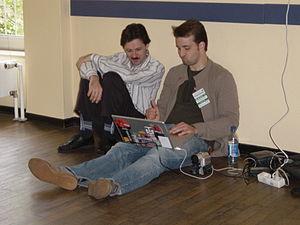
Jean-Baptiste Soufron, né en 1978, est une personnalité française, haut fonctionnaire et avocat français du Barreau de Paris. Impliqué dans de nombreuses activités associatives et militantes, il a été le premier directeur juridique de la Wikimedia Foundation, directeur au sein de Cap Digital, puis conseiller à l'économie numérique de la secrétaire d'État en charge du numérique et secrétaire général du Conseil national du numérique. Il est aujourd'hui associé au sein du cabinet FWPA Avocats et chargé d'enseignement à Sciences-Po Paris. Il est actif sur les sujets relatifs à la défense du droit du numérique, des libertés numériques, des libertés publiques en général, du droit pénal des affaires et de la lutte contre la corruption.